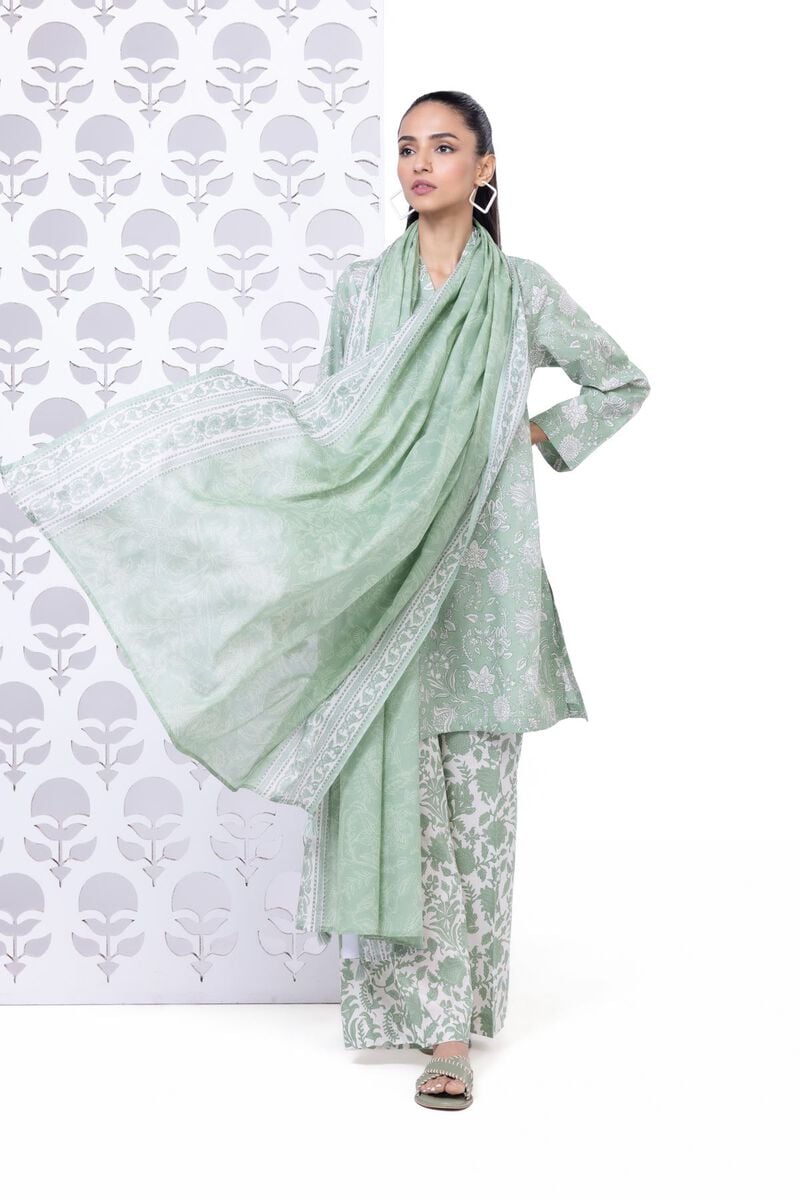
green multi embroidered salwar kameez